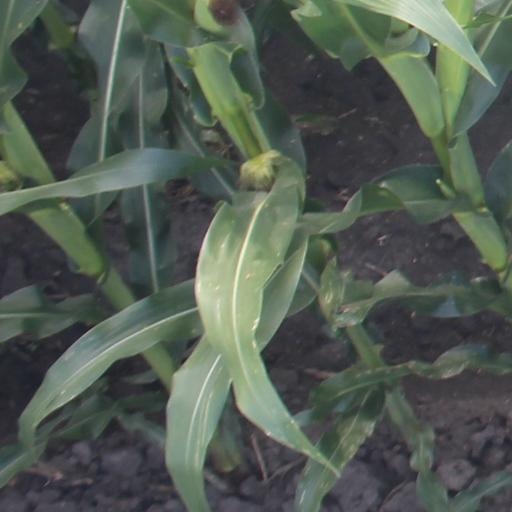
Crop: maize; corn